Jack Dyer

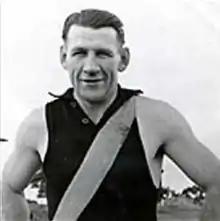

John Raymond Dyer Sr. OAM (15 November 1913 – 23 August 2003), nicknamed Captain Blood, was an Australian rules footballer who played for the Richmond Football Club in the Victorian Football League (VFL) between 1931 and 1949. One of the game's most prominent players, he was one of 12 inaugural "Legends" inducted into the Australian Football Hall of Fame. He later turned to coaching and work in the media as a popular broadcaster and journalist.